Mandaluyong

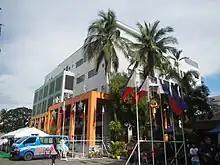
Mandaluyong Hall of Justice

Like other cities in Metro Manila, Mandaluyong has its own share of commercial strips and a central business district.